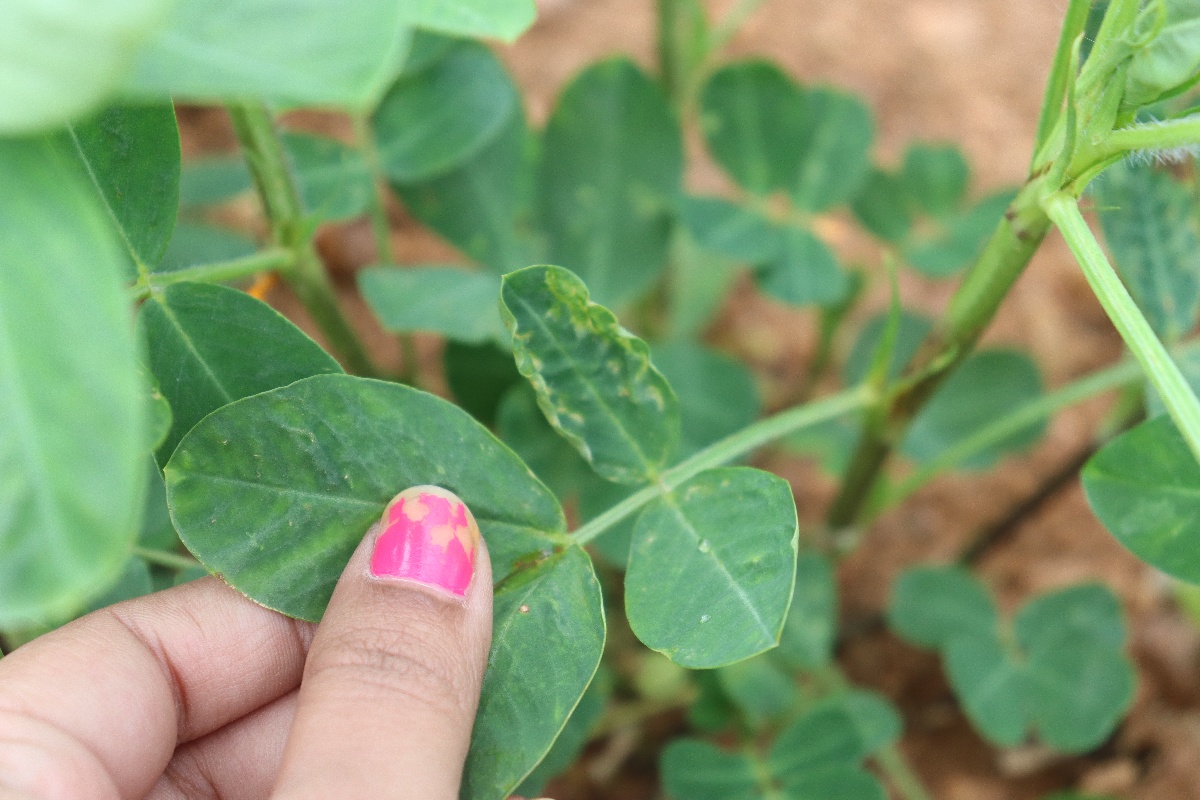
Label: healthy leaf